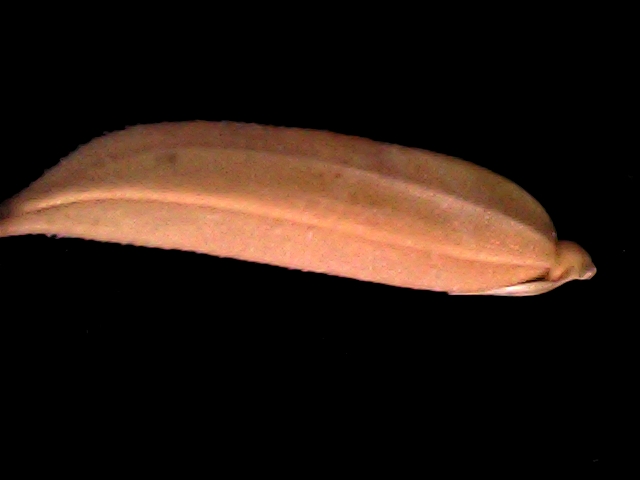
Rice variety: BD70